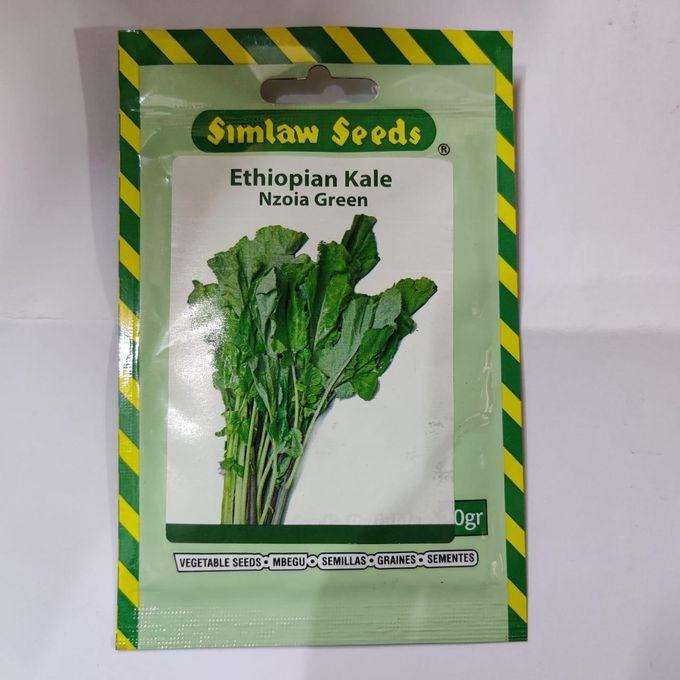
Mbegu kutoka mashambani, iliyowekwa kwenye kifungashio cha rangi ya kijani, tayari kwa ajili ya kuuzwa.